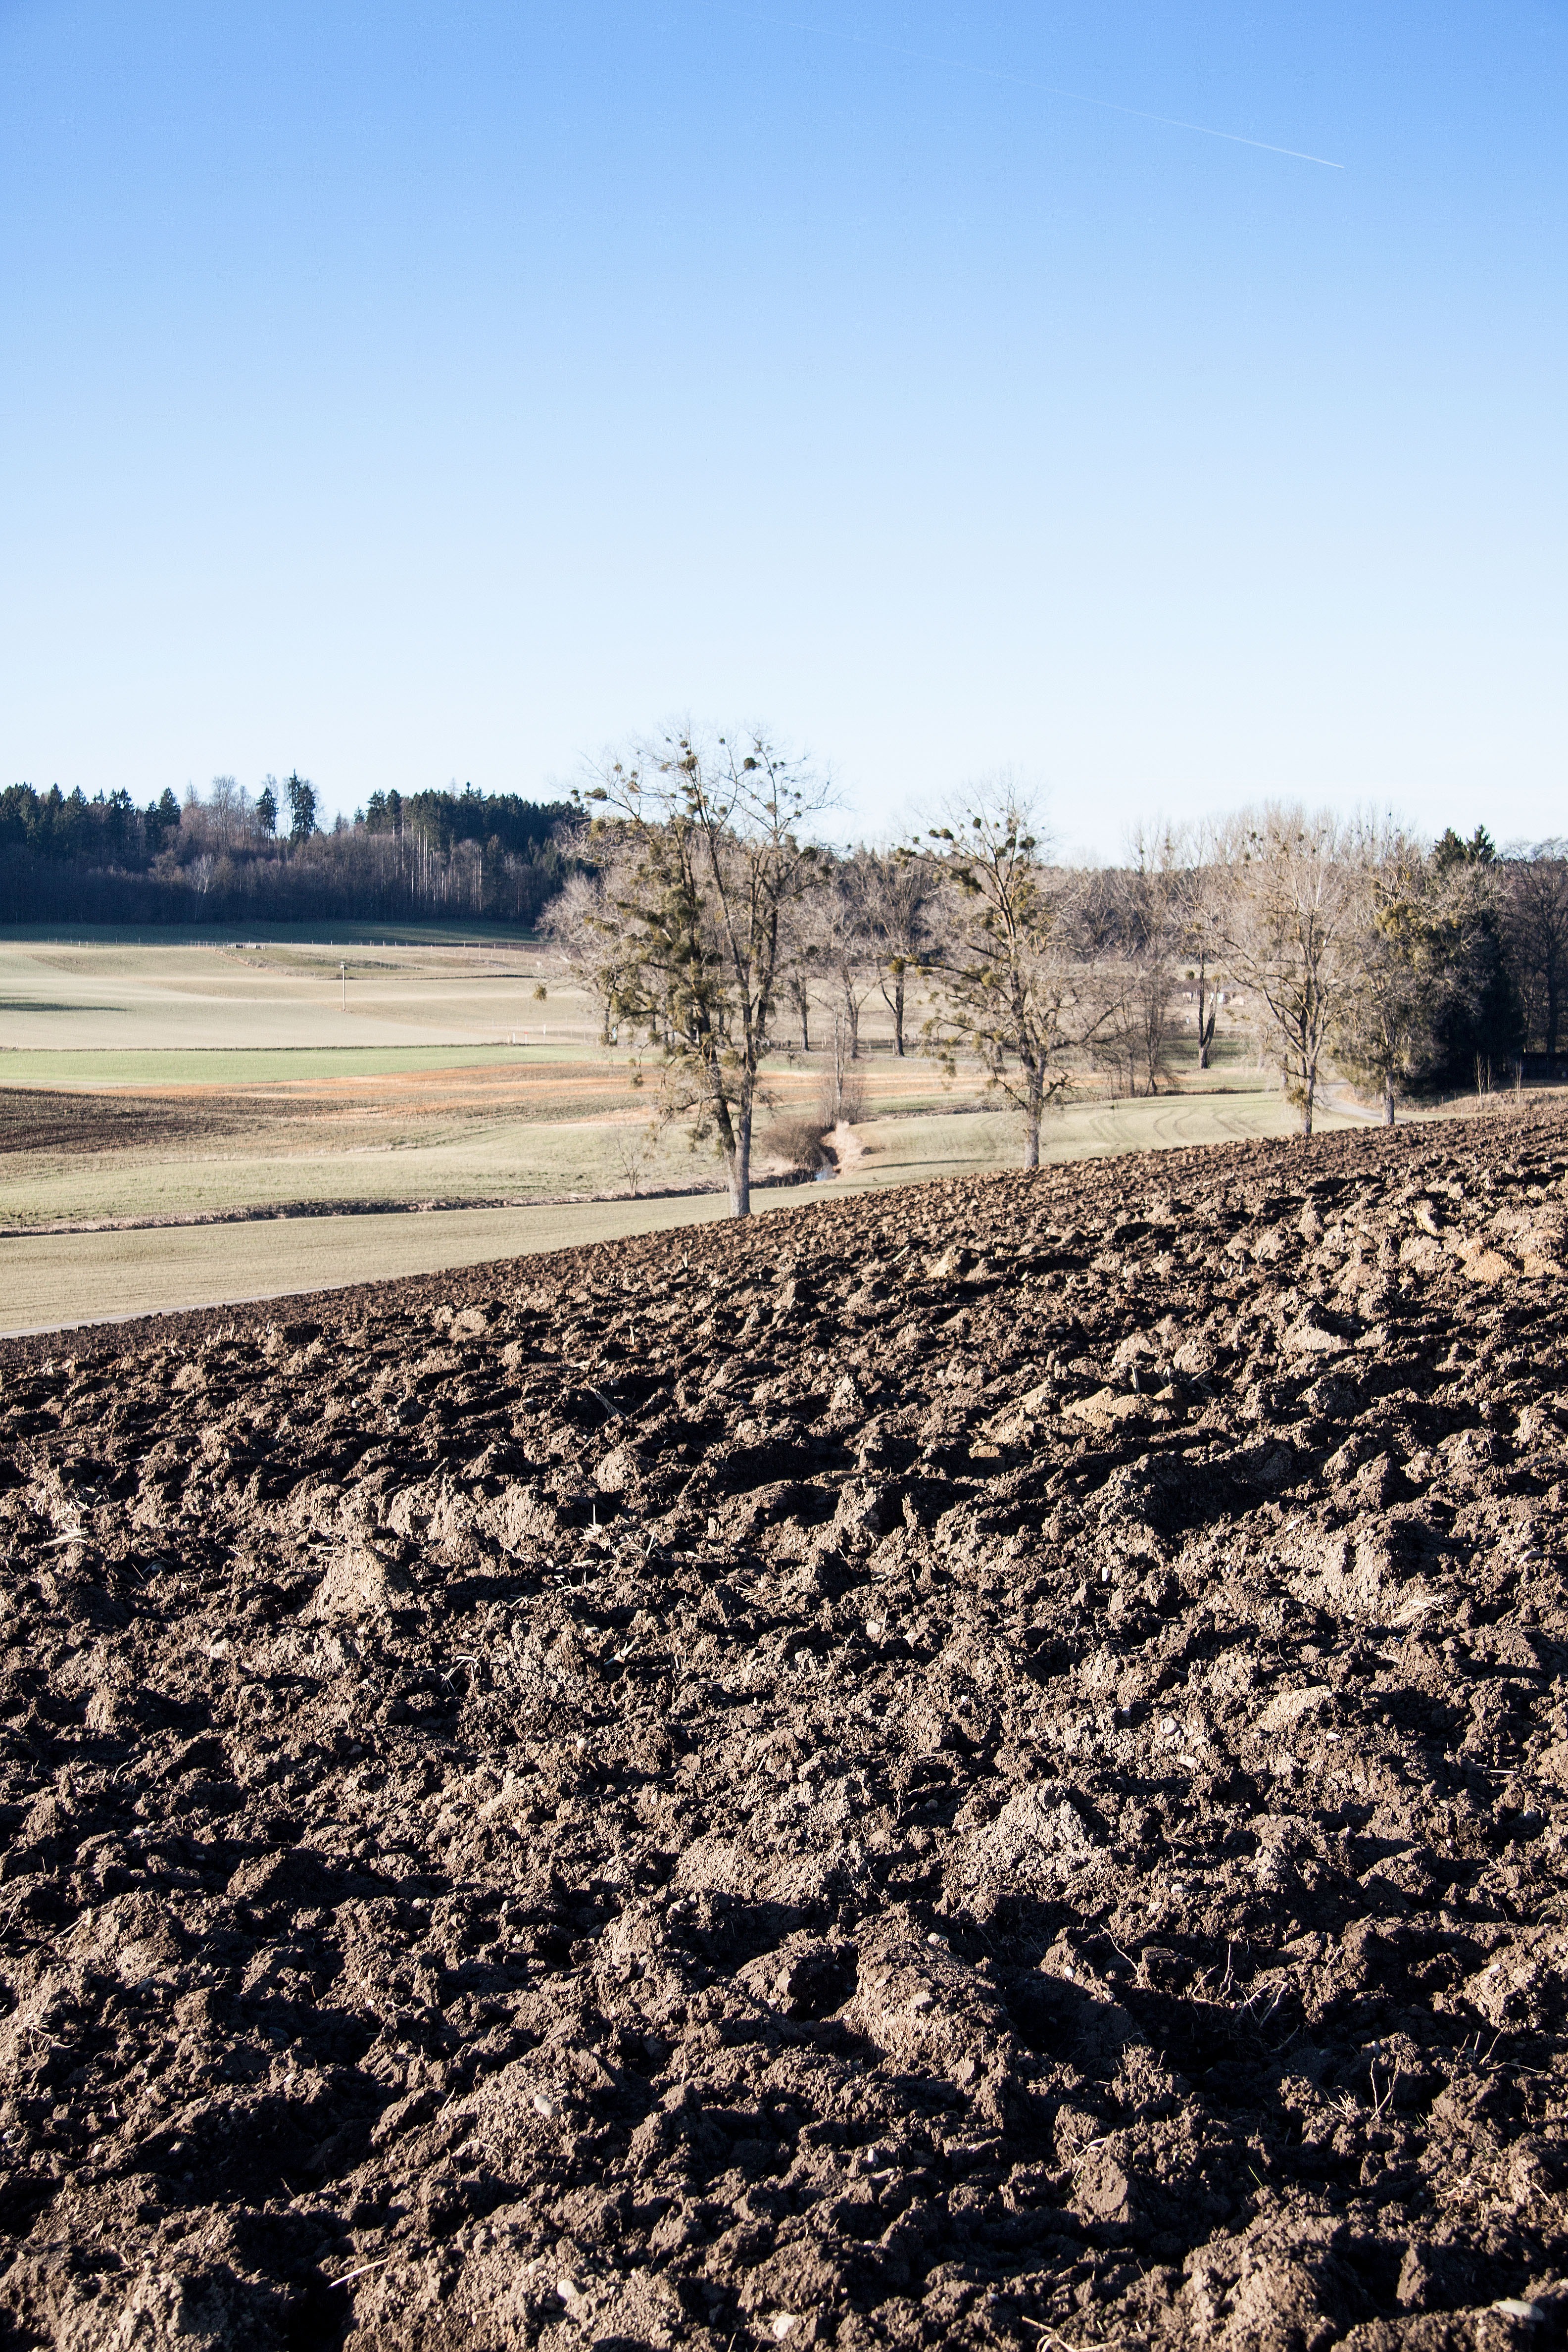
landscape, tree, nature, forest, sky, field, flower, clear, spring, soil, blue, agriculture, trees, sunny, earth, beautiful, plaice, arable, rural area, upper bavaria, plowed, poplars, evening light, natural environment